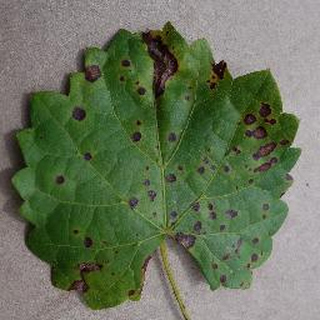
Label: grape_black_rot